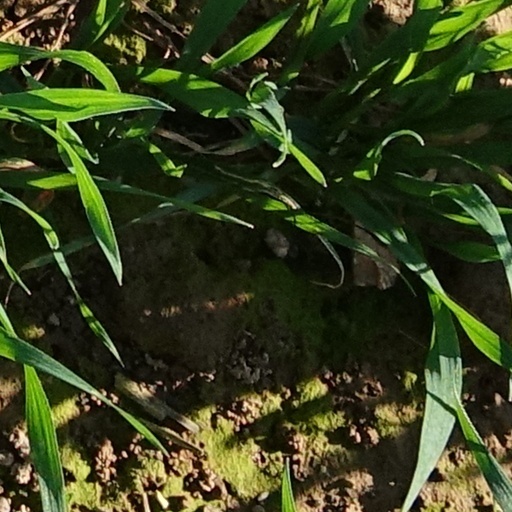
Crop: wheat